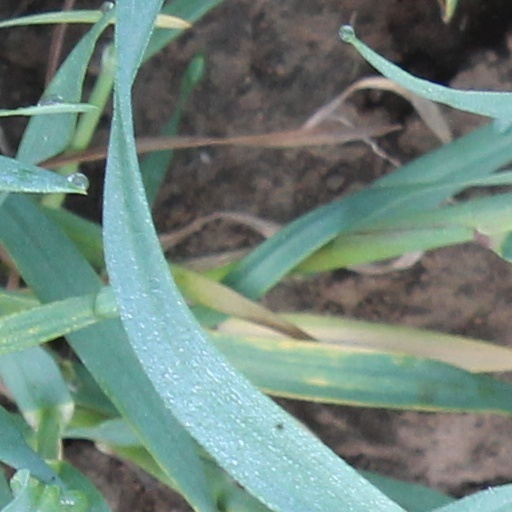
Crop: wheat